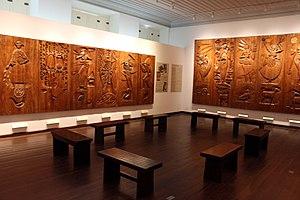
Le musée afro-brélien de Salvador ou Museu Afro-Brasileiro de Salvador au Brésil, est une institution qui a pour objet de défendre, d'étudier et de diffuser tout ce qui se rapporte aux thèmes afro-brésiliens.